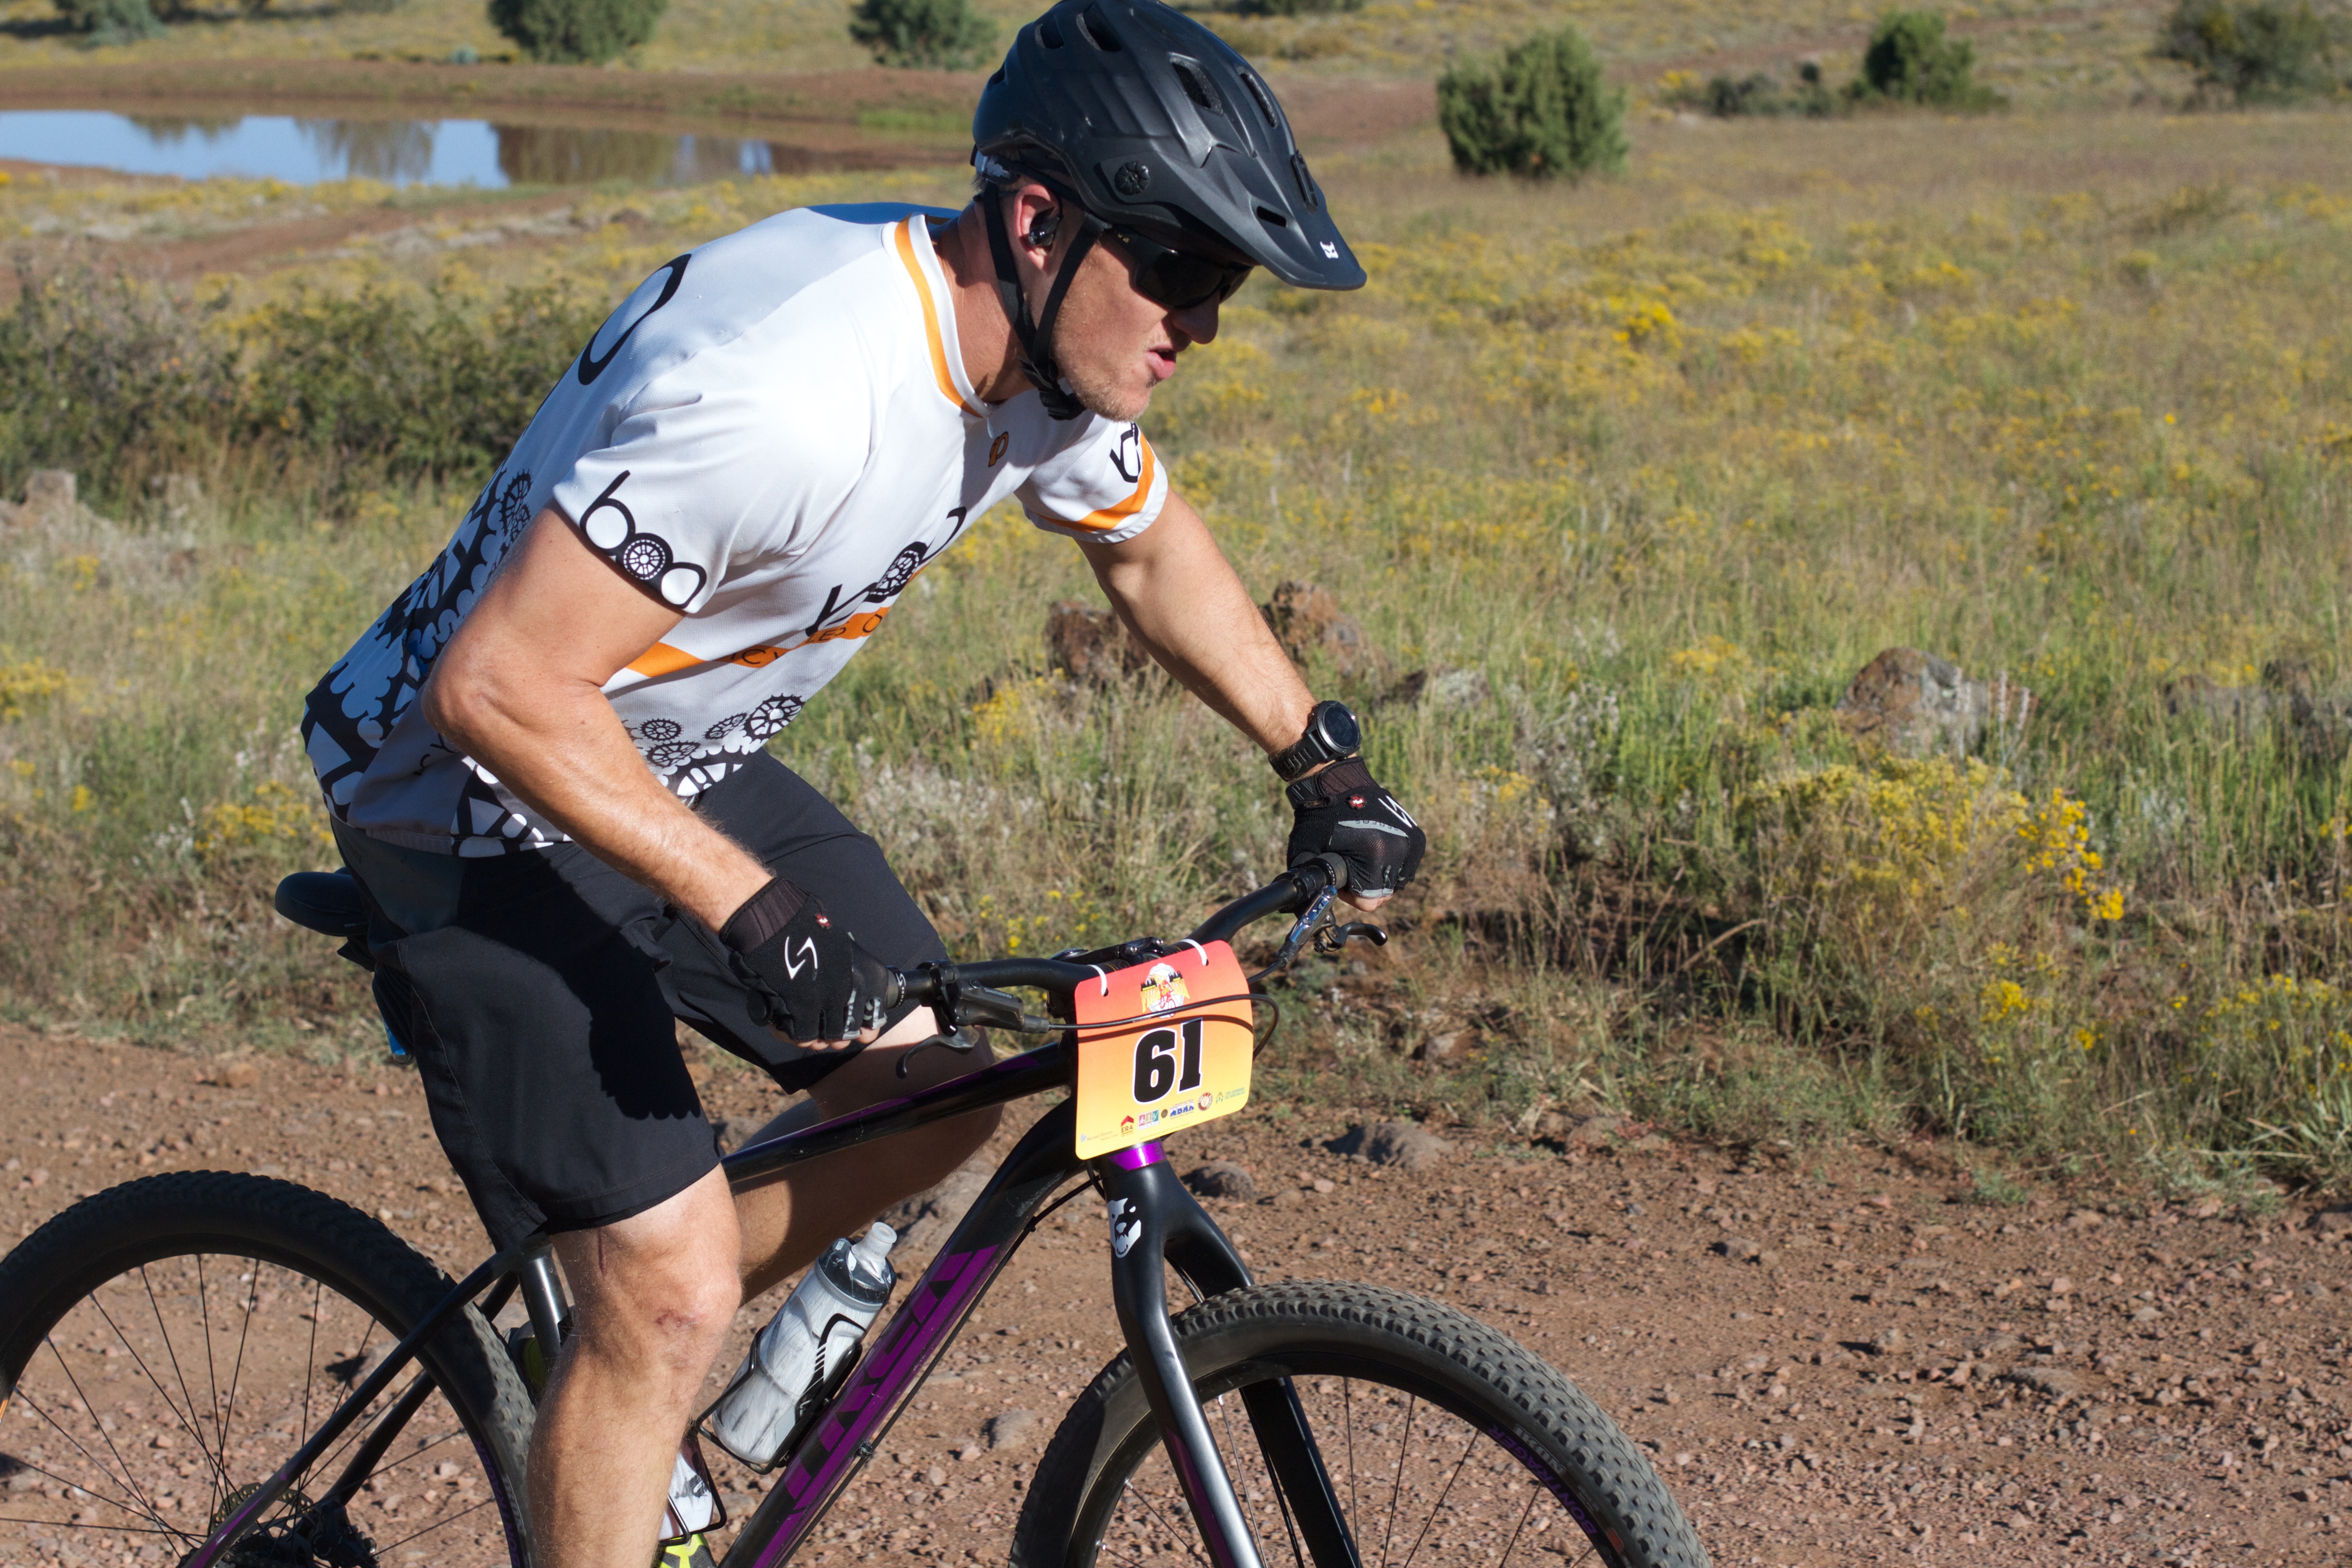
bicycle, vehicle, extreme sport, sports equipment, mountain bike, cycling, race, sports, racing, fotr, mountain biking, road cycling, cycle sport, cyclo cross bicycle, cyclo cross, bicycle racing, road bicycle, racing bicycle, duathlon, mountain bike racing, cross country cycling